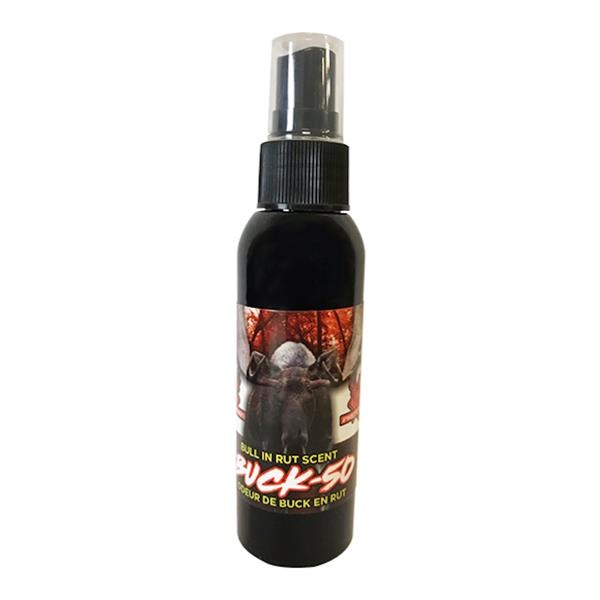
Urine d'orignal synthétique Buck-50
Modèle : Buck-50 Urine synthétique Mâle Format : 50 ml Flacon vaporisateur
Brand: ProXpédition
Category: Sporting Goods > Outdoor Recreation > Hunting & Shooting > Hunting > Wildlife Attractants > Wildlife Bait, Feed & Minerals > Wildlife Minerals